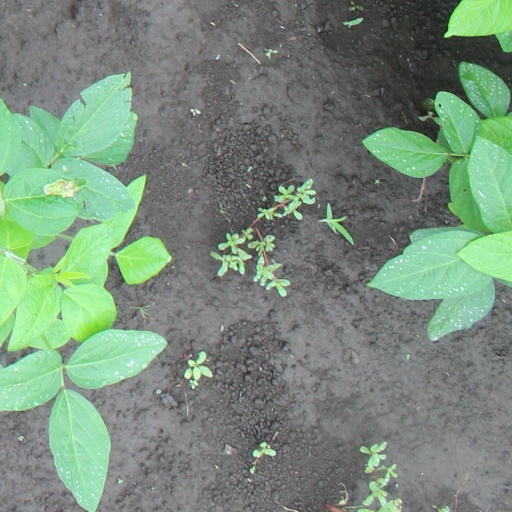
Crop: soybean